Hans Tegner

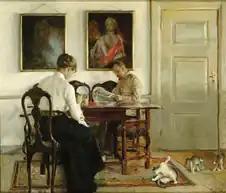
Valdemar Irminger: "Interior with Helga and Hans Tegner", 1903

Tegner married Helga Byberg (13 January 1862 - 26 February 1945), a daughter of merchant Ole Strib Hansen Byberg (1812–82) and Karen Møller (1821–89), on 24 November 1896 in Sundby.